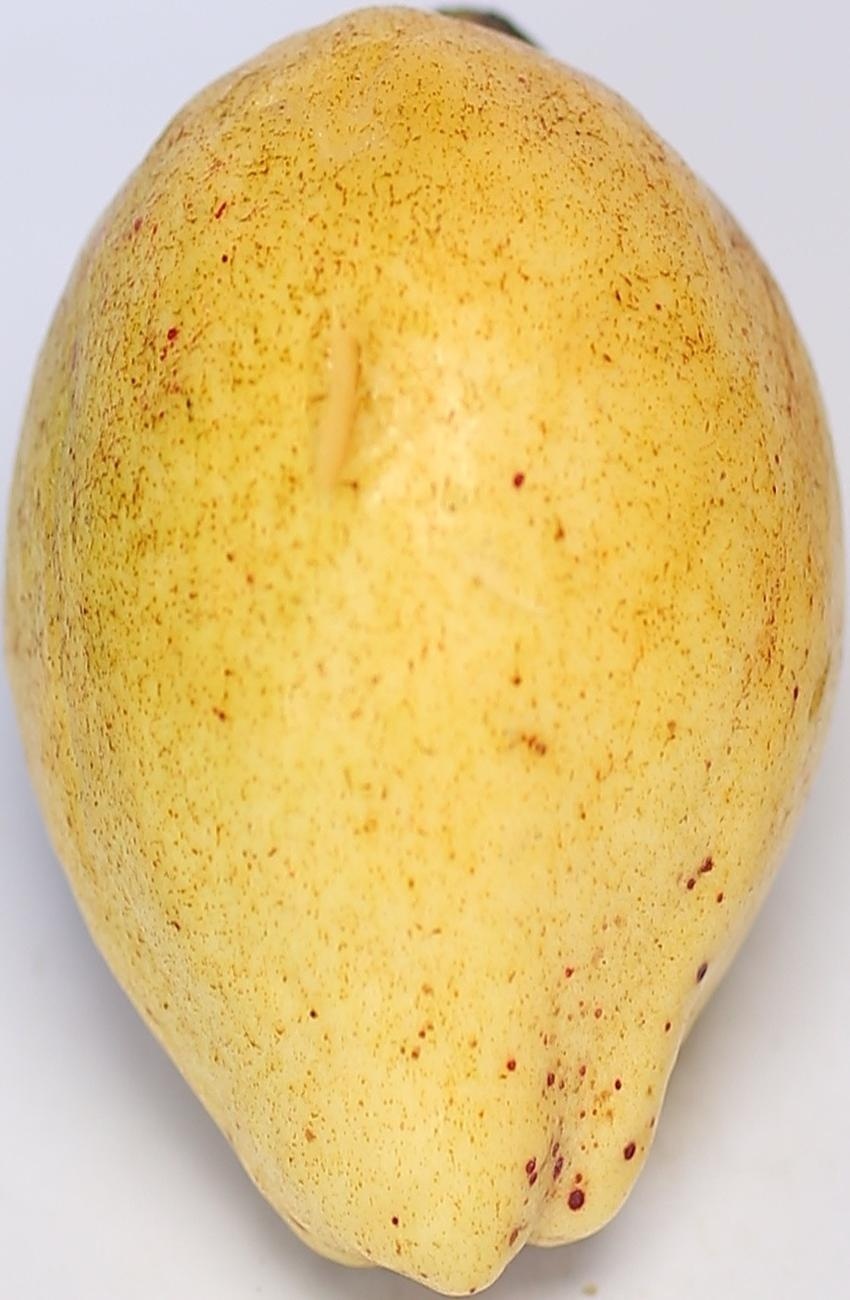
Maturity: ripe
Variety: riyali